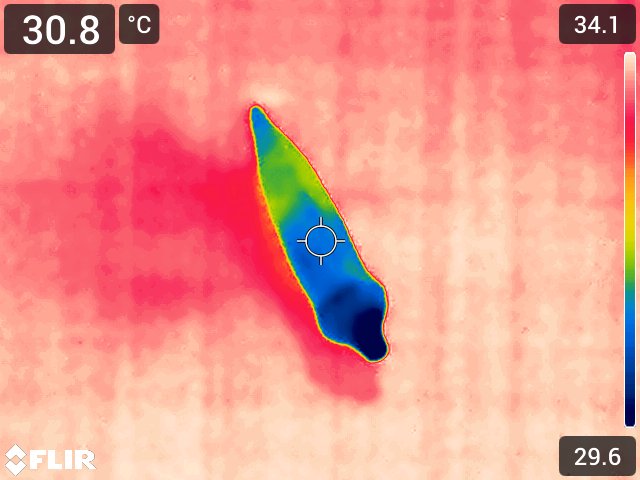
Maturity: adequate_matured